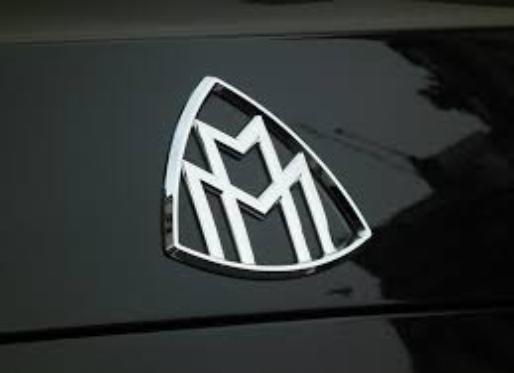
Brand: maybach-1
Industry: Transportation